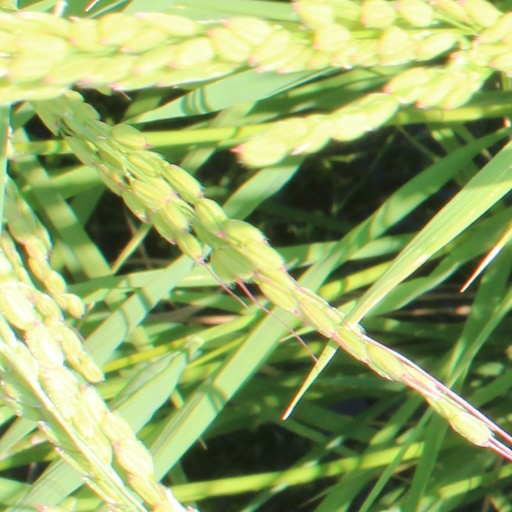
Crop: rice